Cradle of civilization

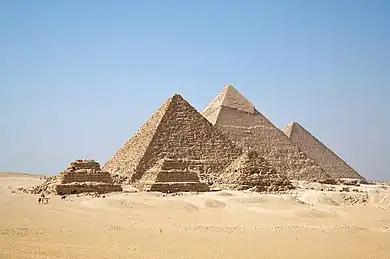
Among the various cradles of civilization is Ancient Egypt. Pictured are the Giza Pyramids.

A cradle of civilization is a location and a culture where civilization was developed independent of other civilizations in other locations. A civilization is any complex society characterized by the development of the state, social stratification, urbanization, and symbolic systems of communication beyond signed or spoken languages (namely, writing systems and graphic arts).